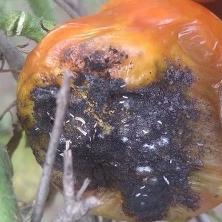
Crop: Tomato
Condition: blossom-end-rot-d